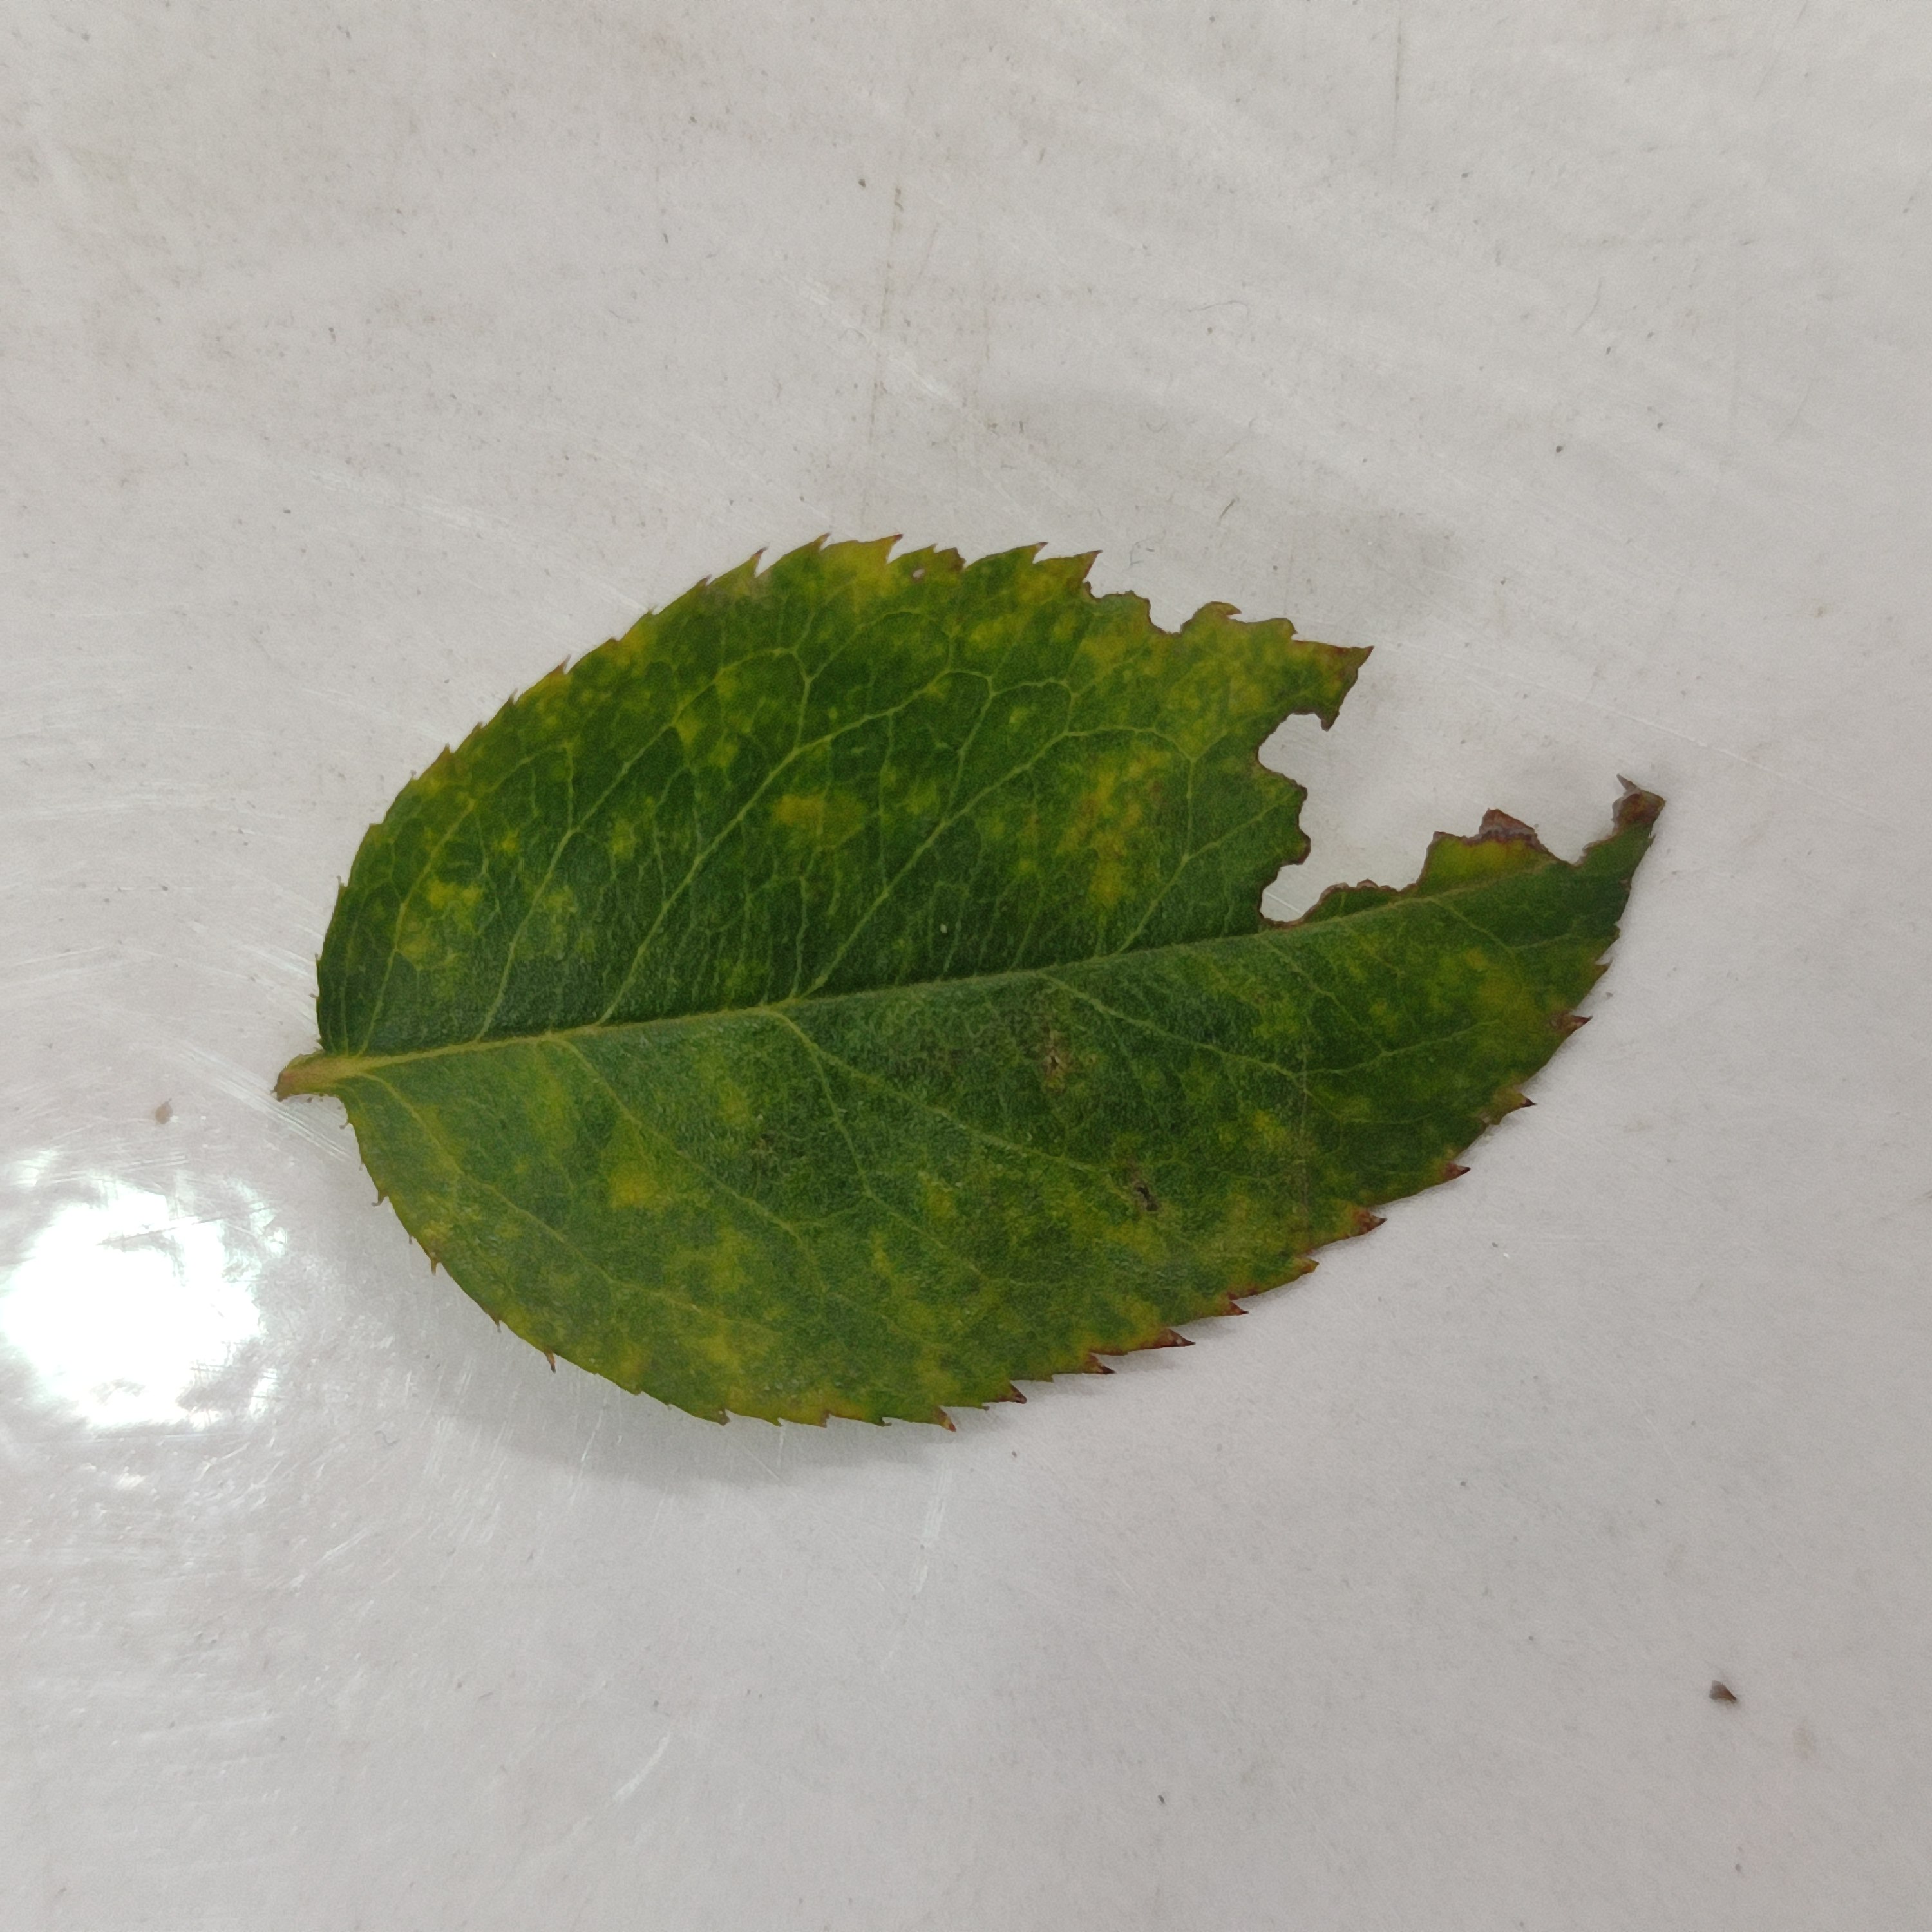
Label: Insect Hole